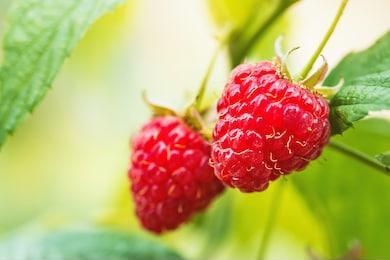
Label: raspberry